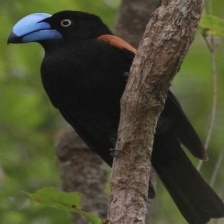
Species: HELMET VANGA
Scientific name: EURYCEROS PREVOSTII